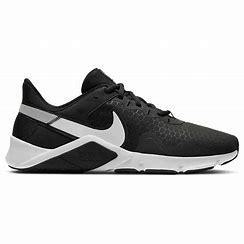
Brand: Nike
Model: Legend Essential 2